Corey Graves

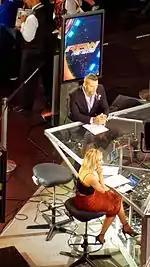
Graves (top) on the "Raw" pre-show alongside Renee Young in 2016

Graves returned on the pre-show on December 11, where he announced his official in-ring retirement due to his concussion issues. He also announced that he would be joining NXT's commentary team with immediate effect, with his duties beginning at that event.